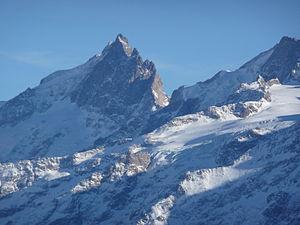
L'Oisans est une région des Alpes françaises située dans les départements de l'Isère et des Hautes-Alpes, correspondant à l'essentiel du bassin versant de la rivière Romanche et de ses affluents. Elle compte ainsi six vallées principales dont Le Bourg-d'Oisans est approximativement le centre. Cette ville, la seule d'une région en grande majorité rurale, se situe dans une plaine occupée jusqu'au tournant entre le XVIIᵉ et le XVIIIᵉ siècle par un lac glaciaire et qui sépare la Haute de la Basse Romanche. Cette dernière, et principalement la commune de Livet-et-Gavet, est devenue un pôle industriel au XXᵉ siècle avec le développement de la houille blanche qui a permis l'essor de nombreuses industries jusque dans les années 1970.
La Meije est une montagne du bassin de l'Oisans, en bordure nord-ouest du massif des Écrins. Elle est située à la limite des départements des Hautes-Alpes et de l'Isère.
Le Dauphiné est une entité historique et culturelle, jadis nommée Viennois parce que Vienne fut par le passé la capitale de toute cette ancienne province Viennoise située dans le quart sud-est de la France actuelle. Le Dauphiné de Viennois fut un État, sous l’autorité des comtes d’Albon, qui prirent le titre de dauphins. Cette entité apparaît dans l'ancienne Provence, et était une subdivision du Saint-Empire romain germanique, de ses origines admises au XIᵉ siècle, jusqu'à son rattachement en 1349 au royaume de France. En 1343 le roi de France Philippe VI de Valois avait décidé, lors de son séjour à Sainte-Colombe, et acté par lettres patentes datée d’août de la même année, que désormais lui et ses successeurs à qui appartiendra le Dauphiné seront appelé Dauphin de Viennois. La province continue à l'époque de s'étendre et acquiert sa forme définitive au XVᵉ siècle.